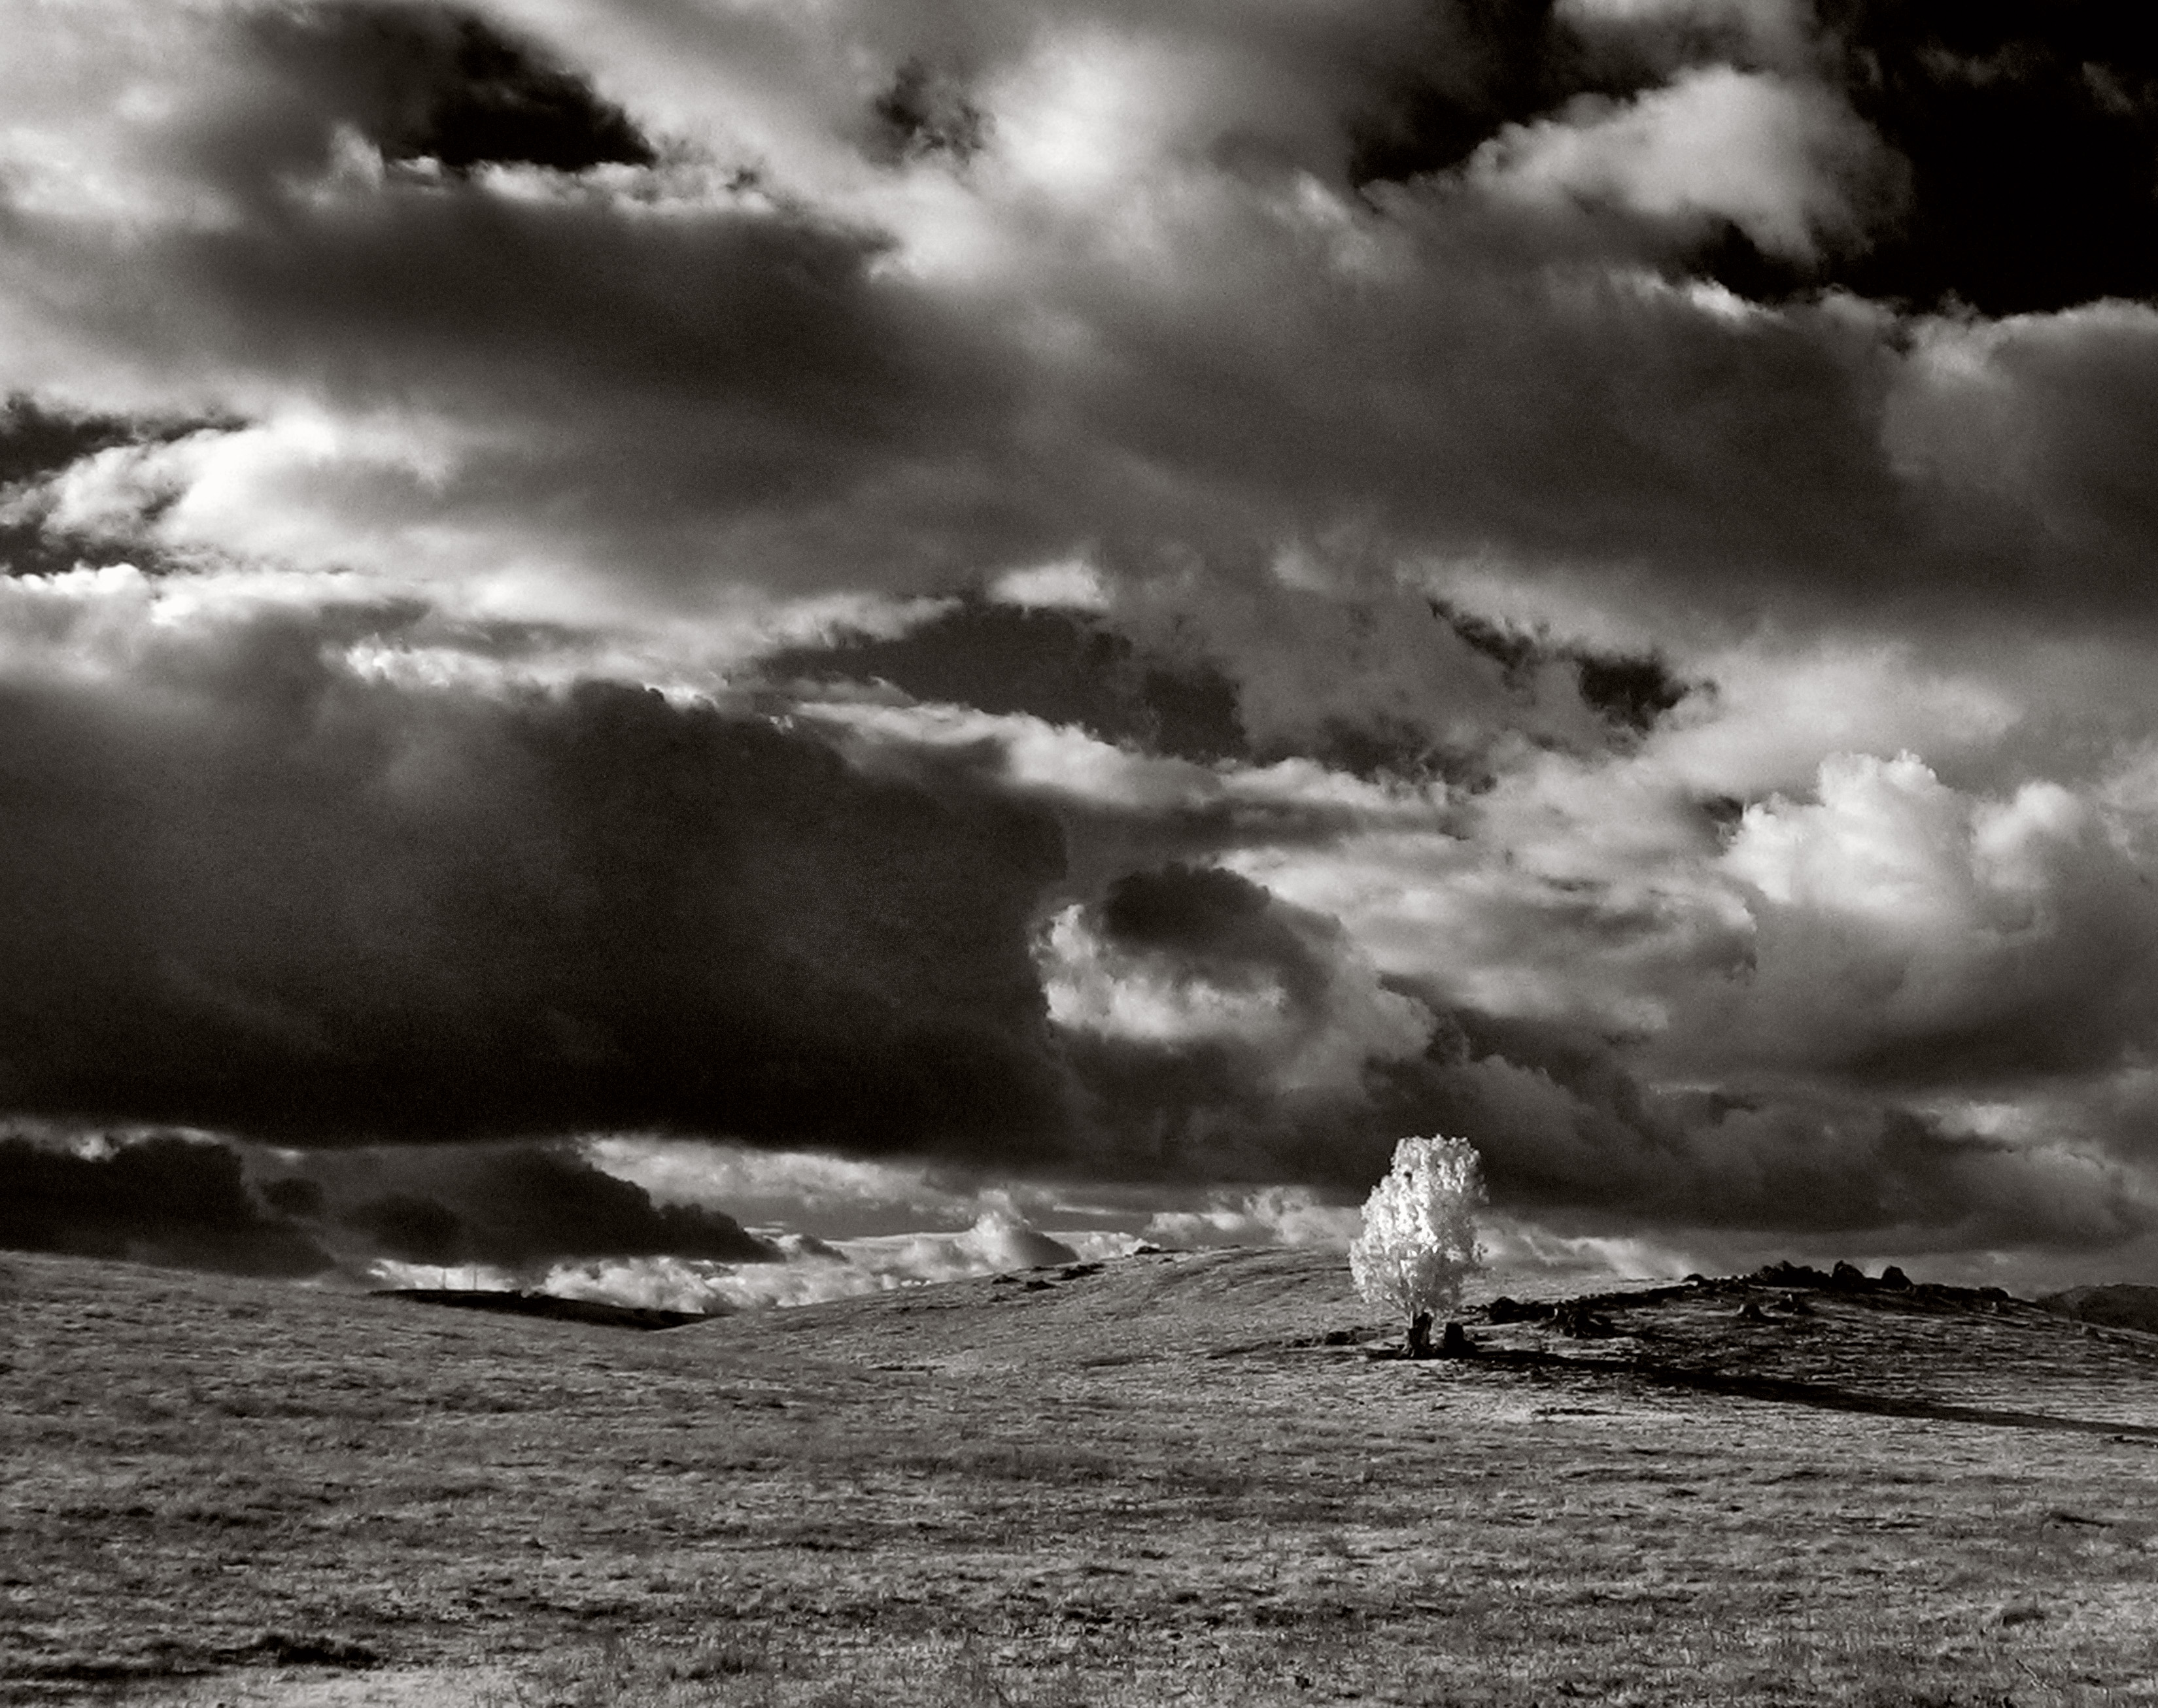
sea, coast, tree, nature, rock, ocean, horizon, cloud, black and white, sky, white, hill, shore, wave, wind, weather, darkness, black, monochrome, clouds, meteorological phenomenon, canfindmywayhome, somebodymustchange, monochrome photography, wind wave